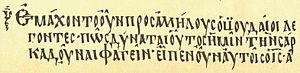
Le Codex Cyprius, portant le numéro de référence Kᵉ or 017, ε 71, est un manuscrit de vélin du Nouveau Testament en écriture grecque onciale. Le codex tire son nom de la île de Chypre.